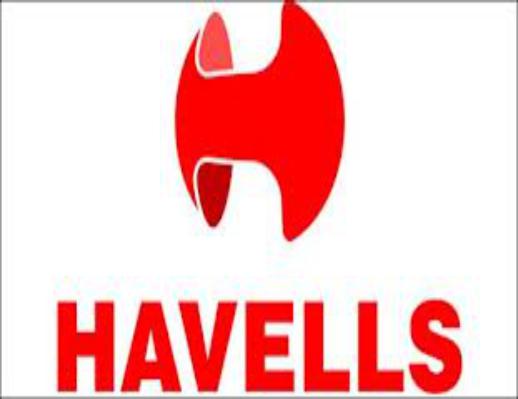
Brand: Havells
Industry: Others